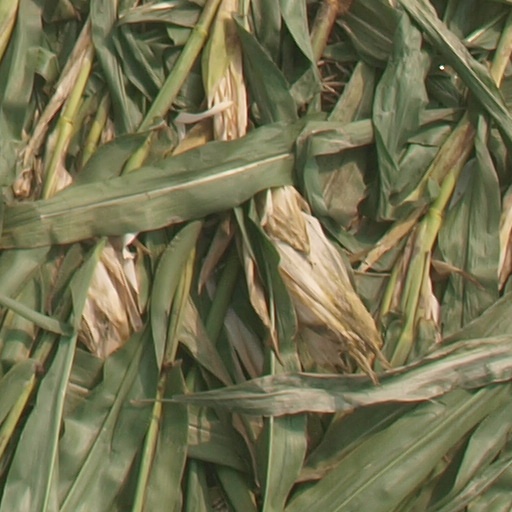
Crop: maize; corn